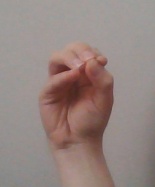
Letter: ha